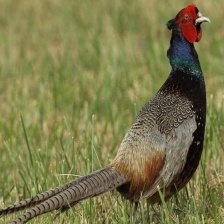
Species: RING-NECKED PHEASANT
Scientific name: PHASIANUS COLCHICUS